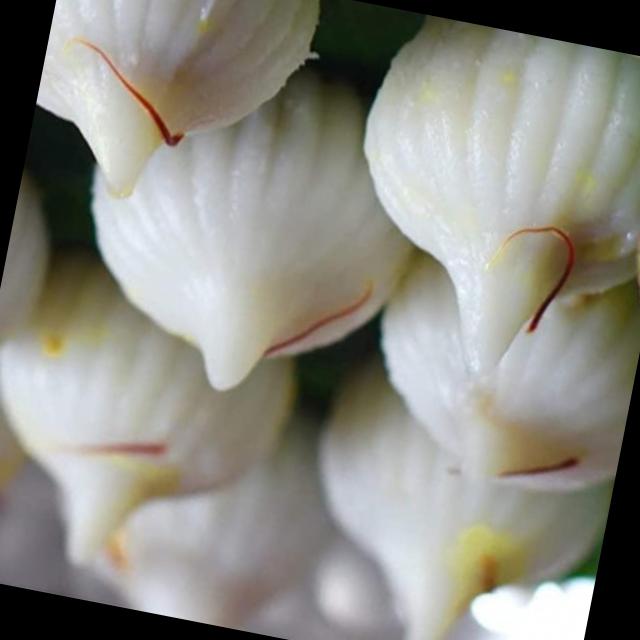
Dish: modak